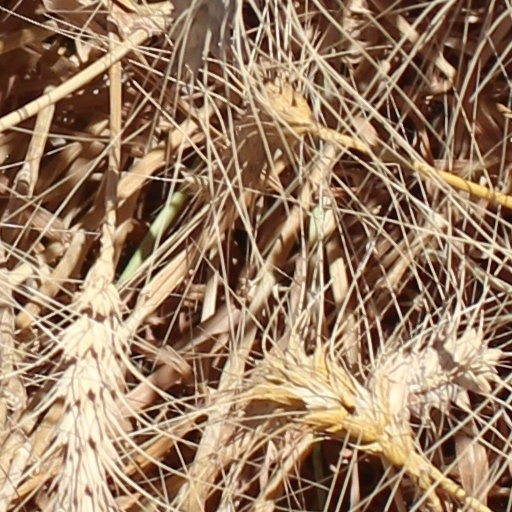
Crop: wheat